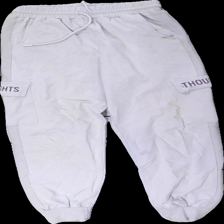
View: front
Type: Trousers
Category: Children
Brand: Not in the list
Brand text on label: smile
Colors: Purple
Material: 100% cotton
Pattern: Other
Cut: Regular
Season: All
Stains: Major
Damage: fläckar över hela
Price range: <50
Recommended usage: Export
Description: lila byxor med text på fickorna. mycket olika fläckar över hela byxorna
Comment: text på fickorna